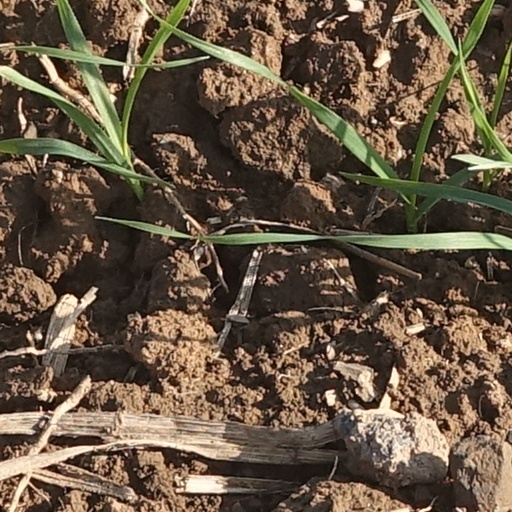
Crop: wheat